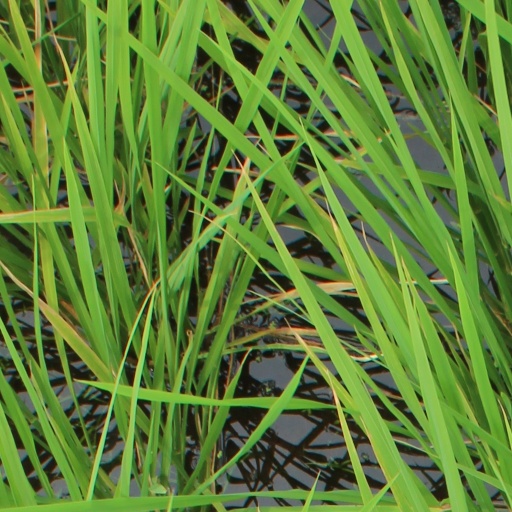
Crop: rice